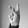
ASL letter: K